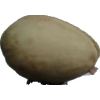
Label: pistachio